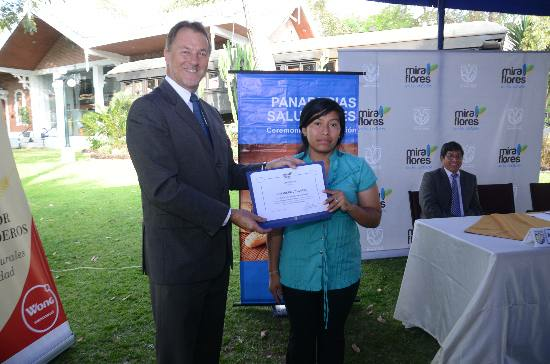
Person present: Yes